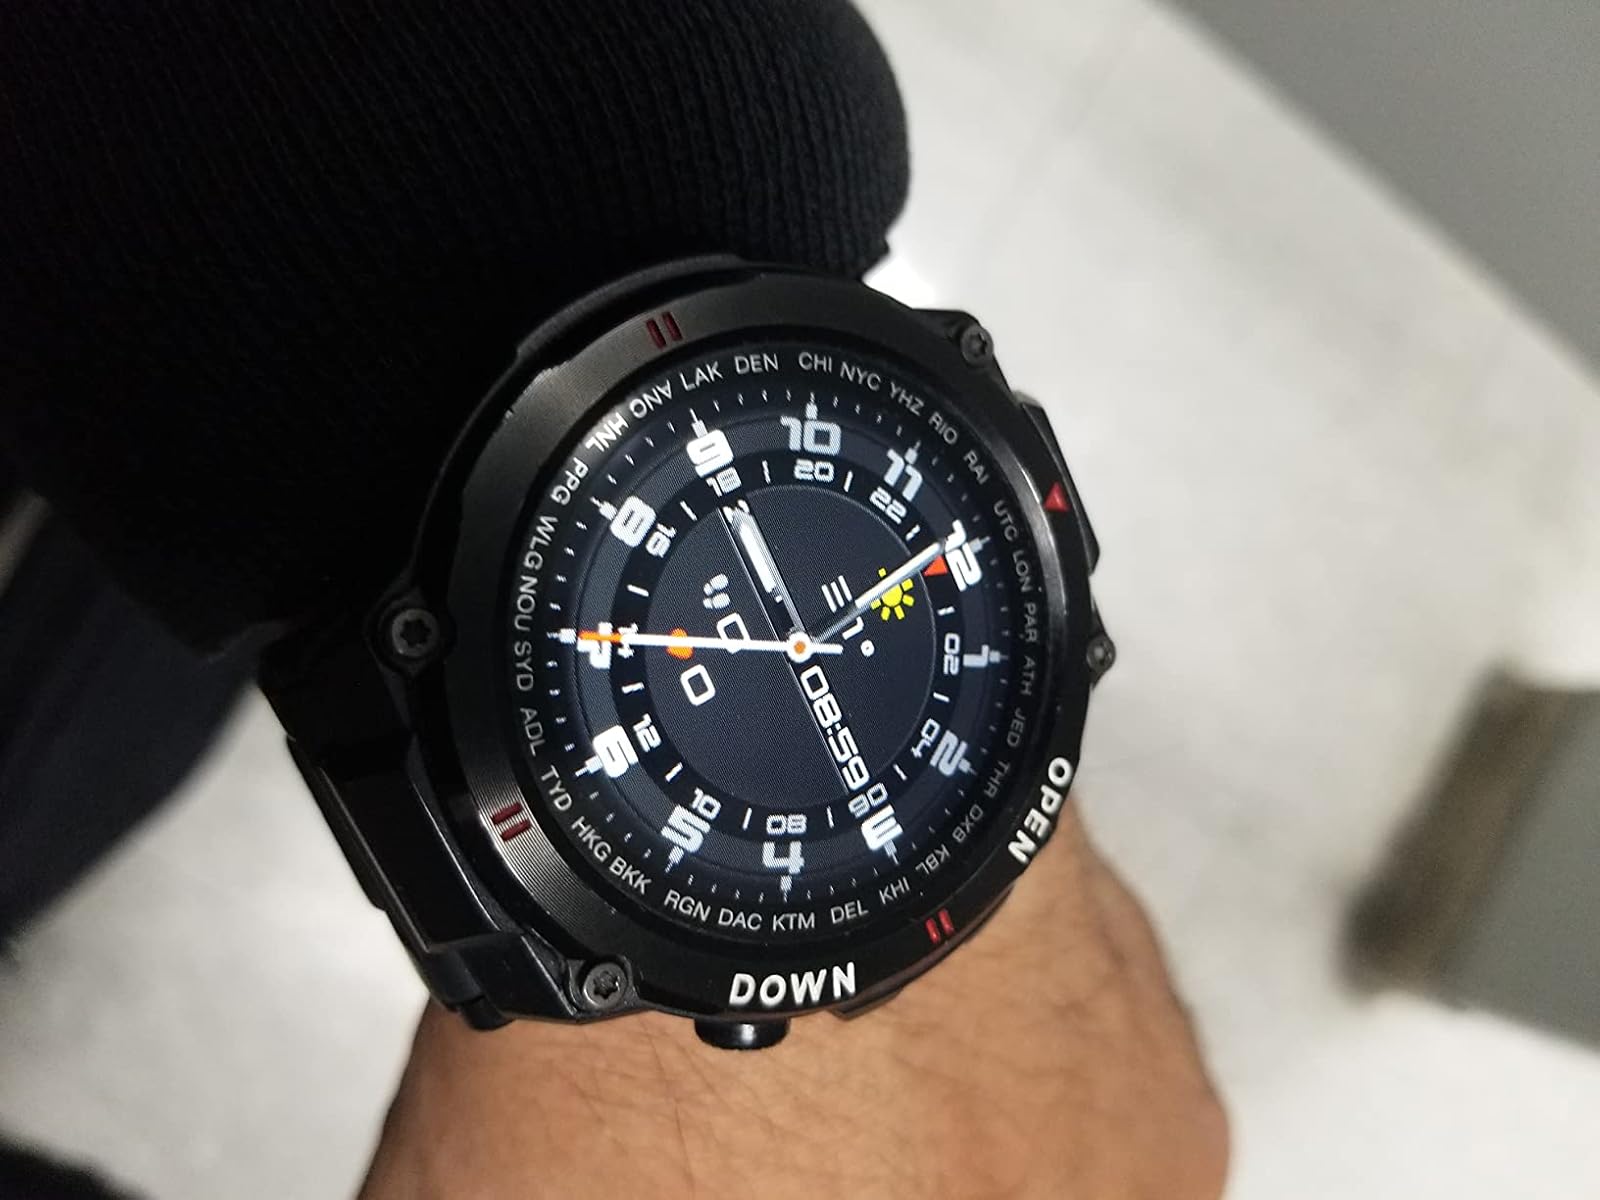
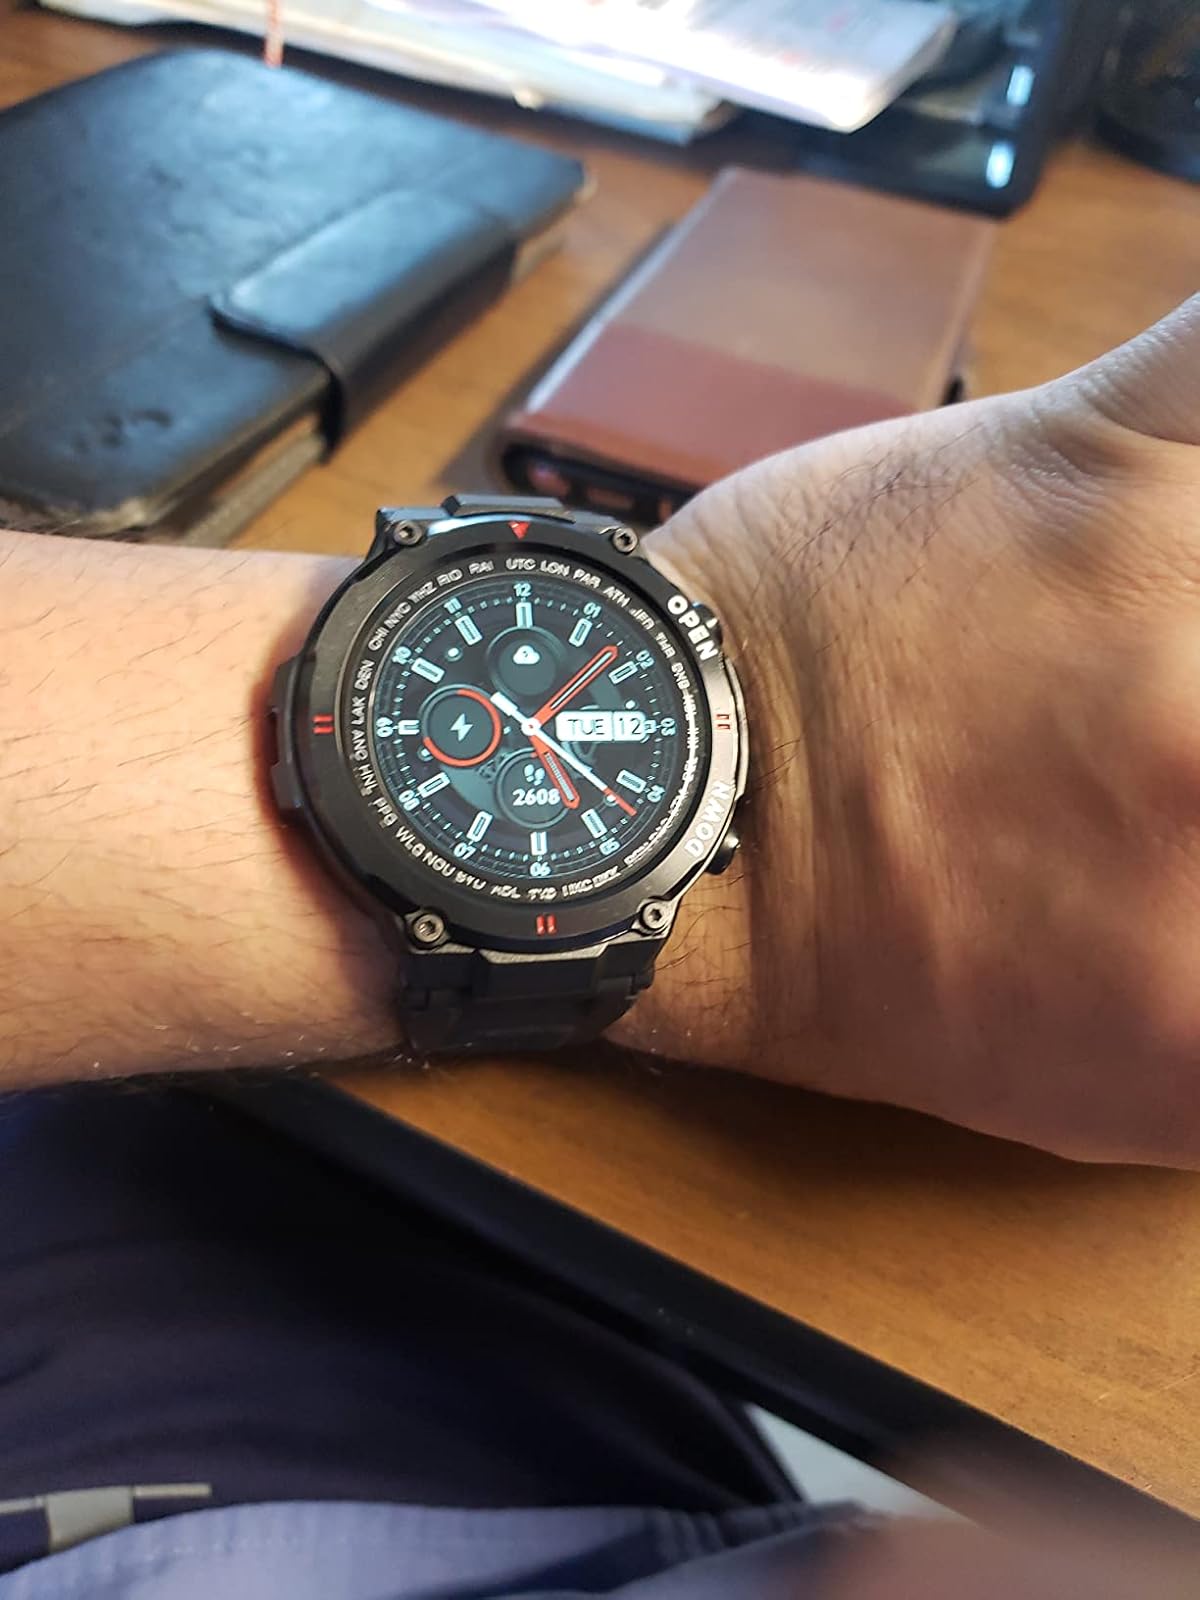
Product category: smartwatch
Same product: yes